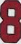
Number: 8